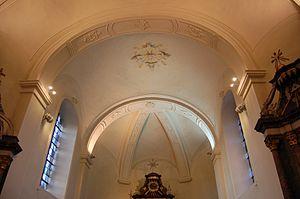
Eglise Notre-Dame de la Nativité. Chœur et abside. Voûtement
L’église paroissiale Notre-Dame de la Nativité est érigée au XVIIIᵉ siècle dans le petit village belge de Sosoye. Située entre la grange aux dîmes et le presbytère, la bâtisse est édifiée en matériaux locaux sur une ancienne église éponyme. Depuis 1975, l’édifice est un monument reconnu par la Commission royale des monuments et des sites.